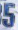
Number: 5